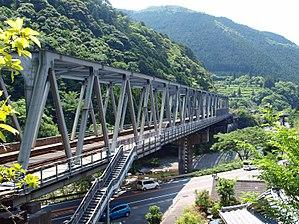
La ligne Dosan est une ligne ferroviaire de la compagnie JR Shikoku située sur l'île de Shikoku au Japon. Elle relie la gare de Tadotsu dans la préfecture de Kagawa à la gare de Kubokawa dans la préfecture de Kōchi. Celle ligne permet de relier la ville de Kōchi avec le nord de Shikoku et l'île de Honshū.